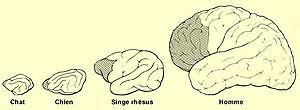
Evolution du cortex préfrontal, des rongeurs à l'Homme.
Le comportement érotique chez les hominidés, se distingue du comportement de reproduction.